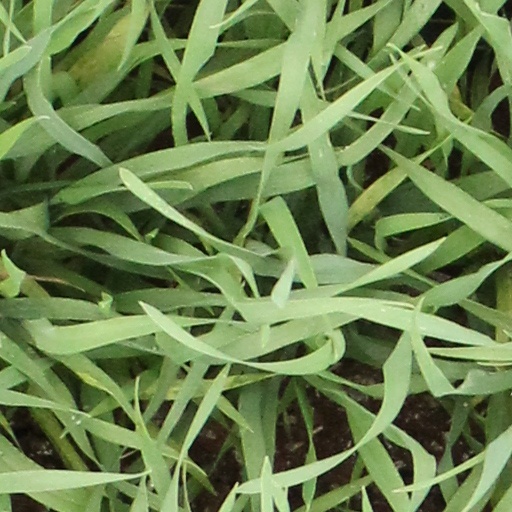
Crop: wheat